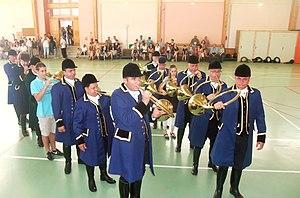
Talencieux sonneurs
Talencieux est une commune française située dans le département de l'Ardèche, en région Auvergne-Rhône-Alpes.